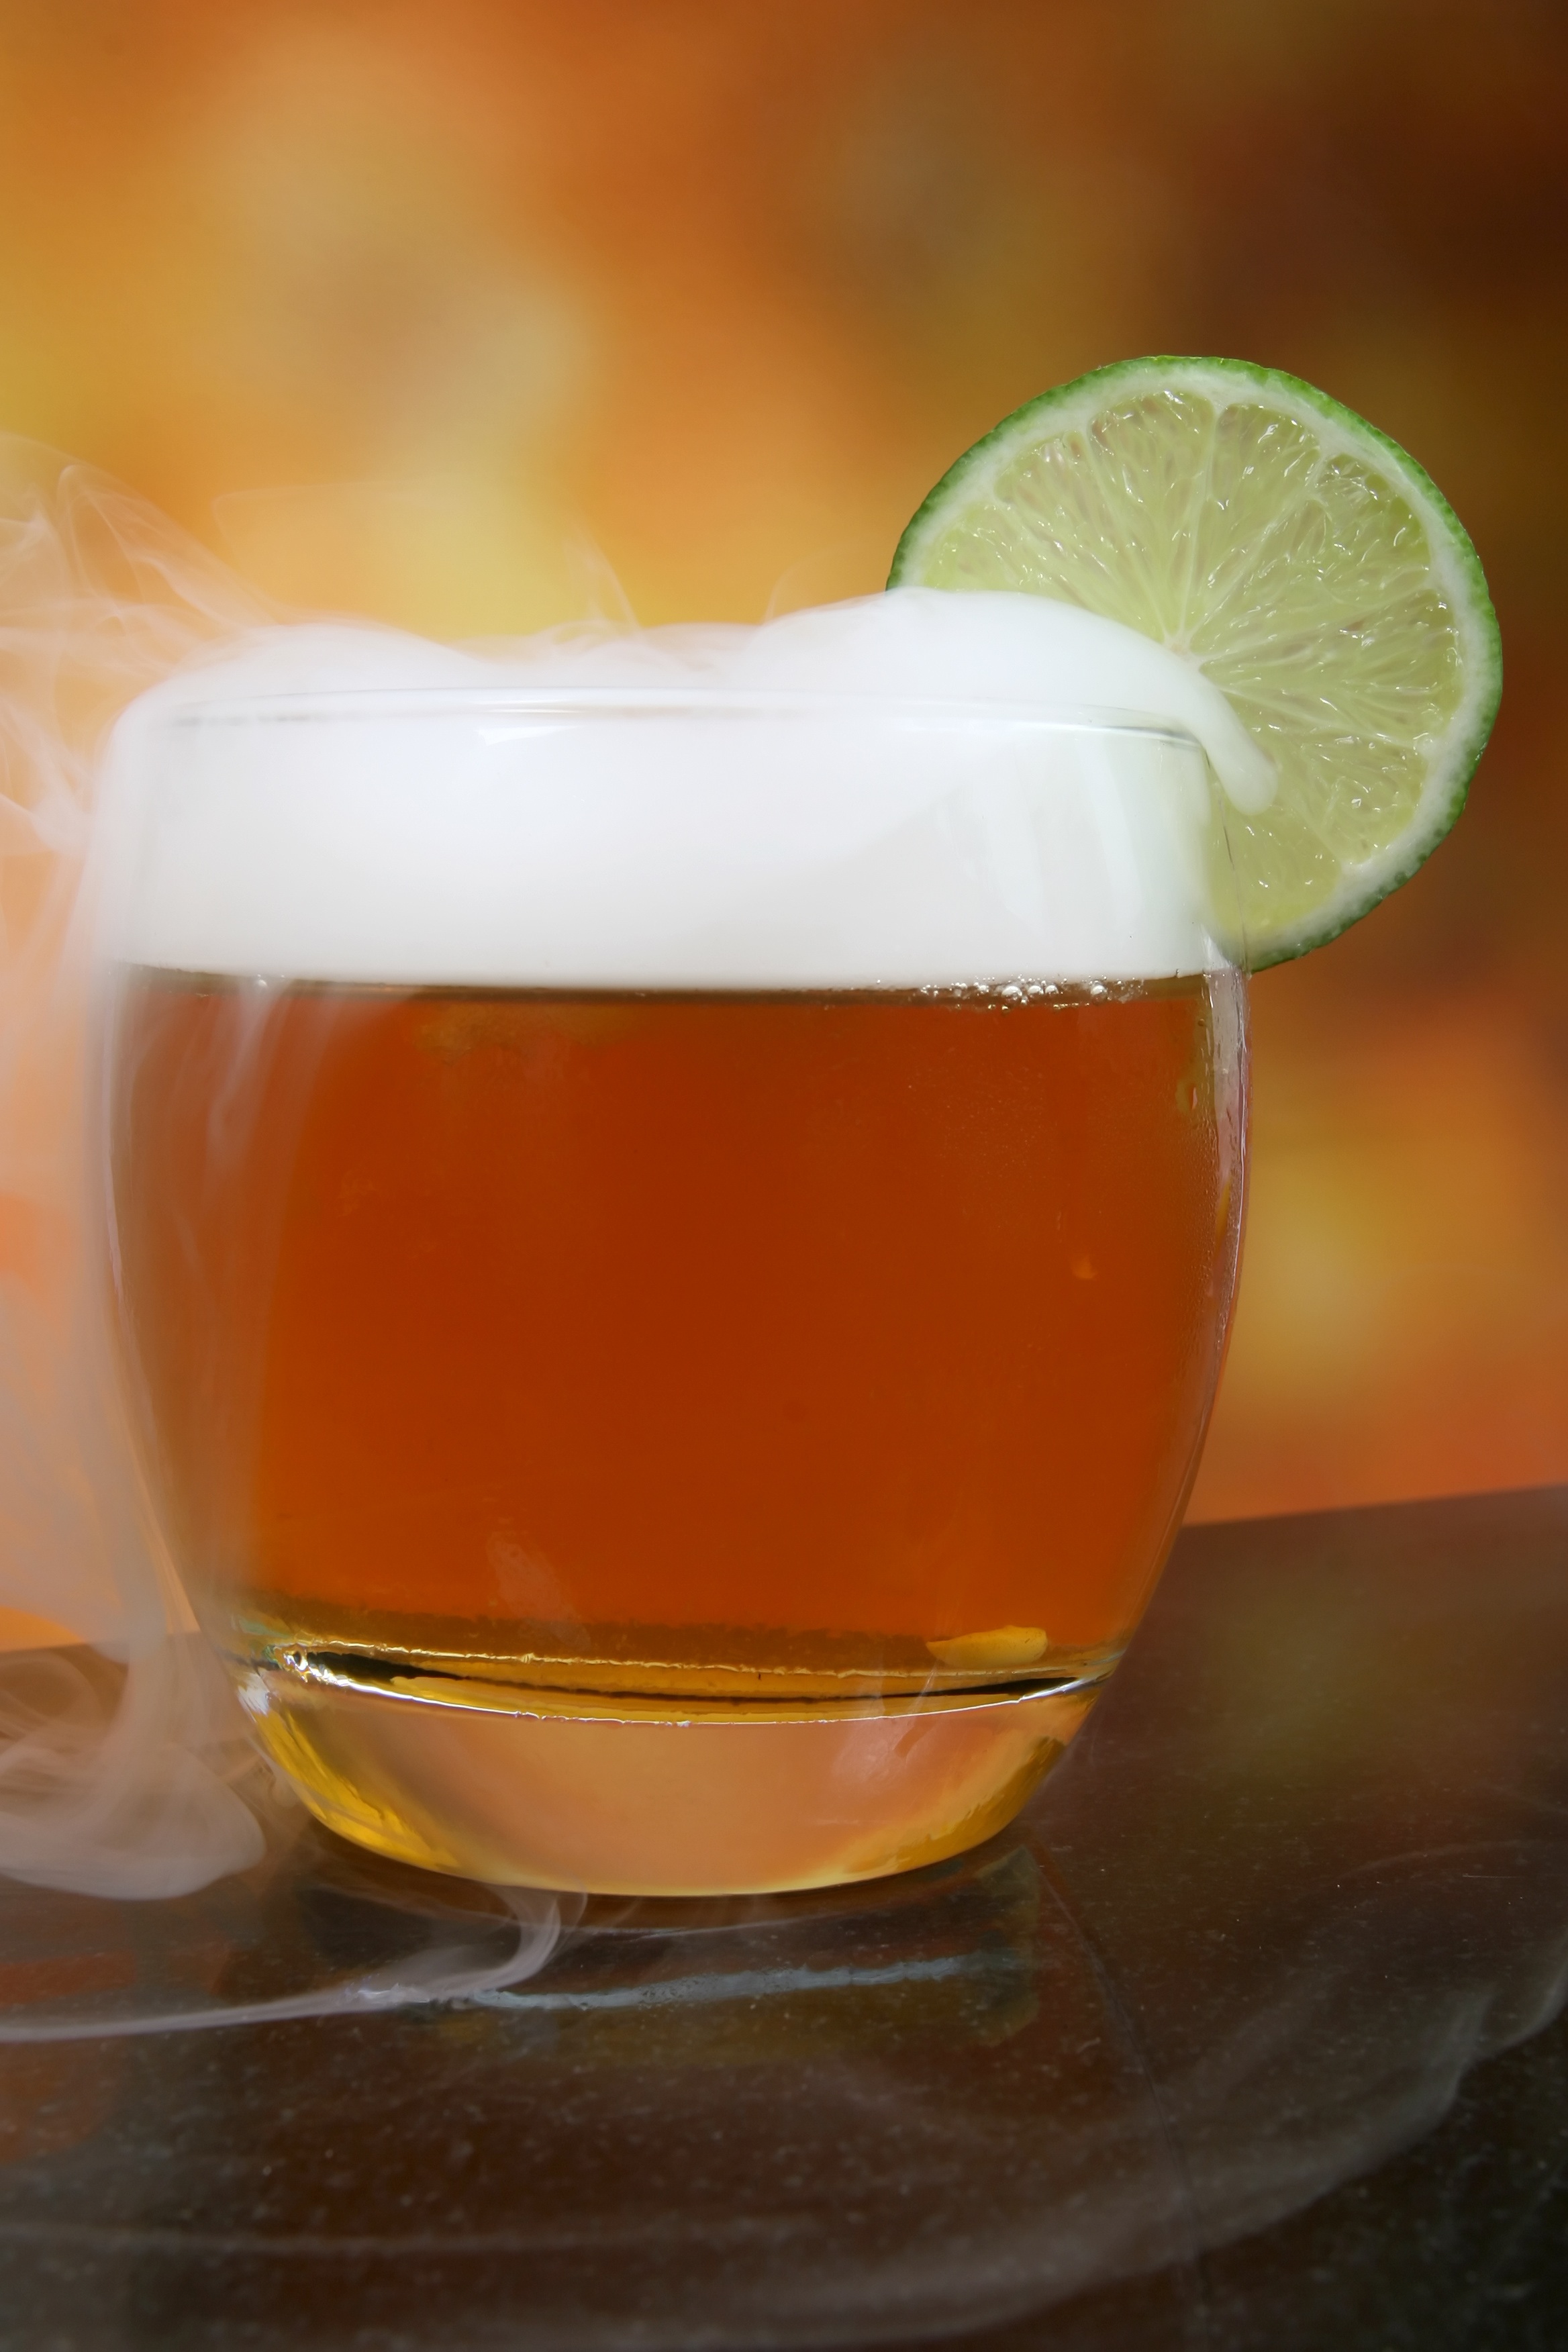
cold, wine, white, night, fruit, glass, restaurant, home, smoking, bar, ice, evening, orange, green, red, produce, macro, natural, beverage, drink, closeup, beer, lemon, alcohol, cocktail, lime, juice, alcoholic, froth, cool, spirits, drinking, drunk, smoky, sparkling, domestic, champagne, liqueur, chemicals, alcoholic beverage, reaction, distilled beverage